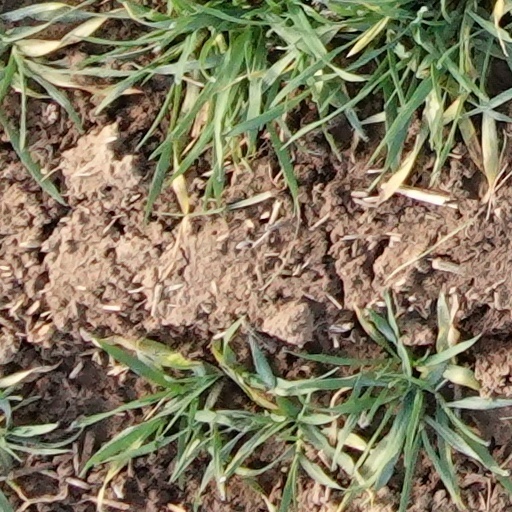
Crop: wheat